Scump

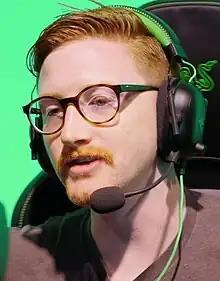
Abner in 2023

Seth Abner (born June 30, 1995), also known as scump or scumperjumper, is an American content creator and former professional "Call of Duty" player. Associated with OpTic Gaming for much of his career, Scump last played for the Call of Duty League team OpTic Texas. Abner is a two time Major League Gaming (MLG) X Games gold medalist. During the first ever Esports Awards in 2016, Scump won the Esports Console Player of the Year award. In August 2017, Scump achieved his first ever Call of Duty World Championship. He is considered to be the most popular and one of the greatest Call of Duty players of all time.